Morison Memorial church

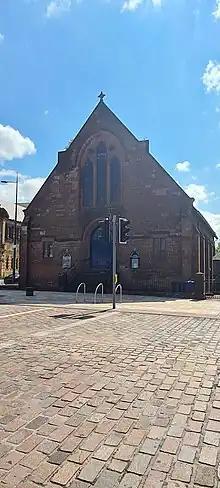
Morison Memorial church.jpg

Morison Memorial United Reformed Church is a church in Clydebank, Scotland. It is situated on Dumbarton Road near Clydebank Town Hall. Initial plans were drawn up in 1893. The church was designed by Glasgow architects, Steel & Balfour, in the English Gothic style and the foundation stone was laid by John Wilson, MP for Govan, on 3 October 1896. Morison has survived over 100 years including the Clydebank Blitz during World War II.